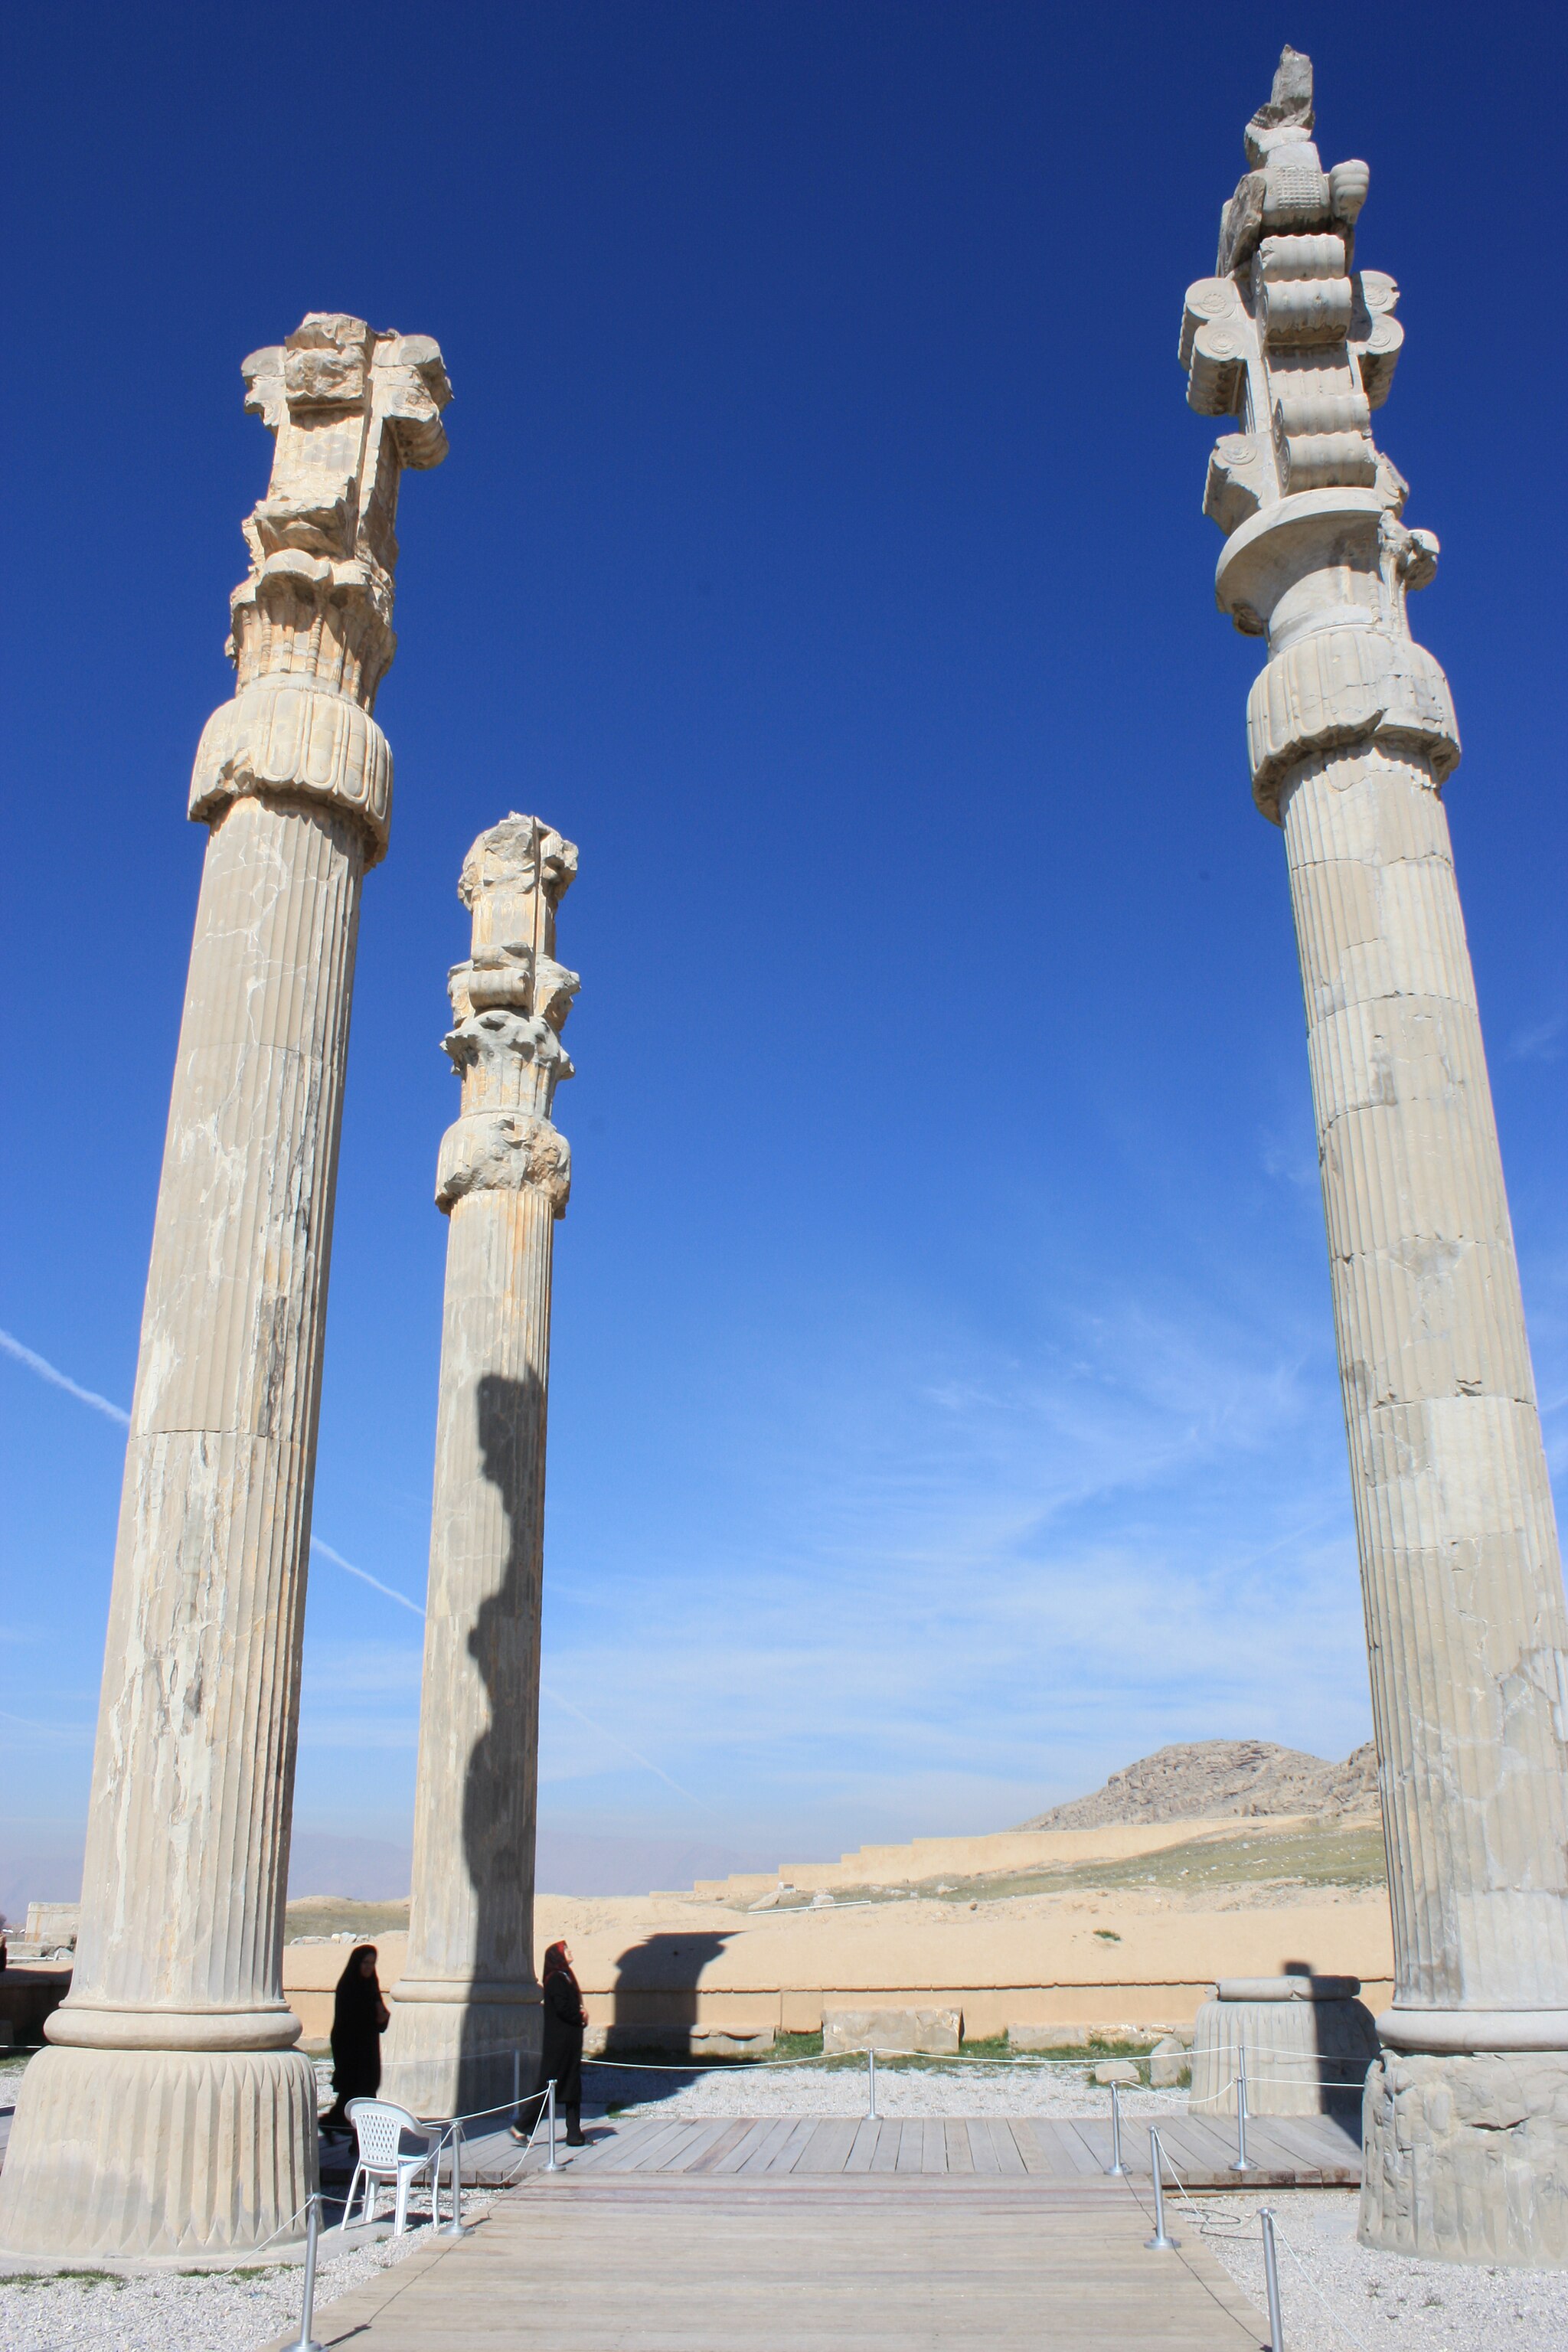
Title: Takhtejamshid6
Description: Persepolis in Shiraz
Date: 2009-03-02
Categories: GFDL, Taken with Canon EOS 450D, License migration redundant, Self-published work, 2009 in Persepolis, Volutes (architecture) in Iran, Columns in Gate of All Nations